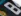
Number: 8